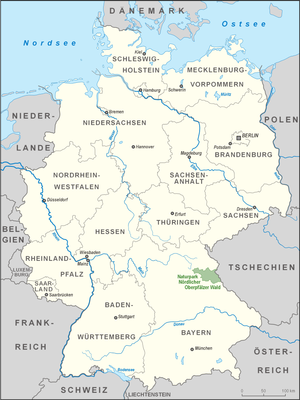
Naturpark Nördlicher Oberpfälzer Wald
Beliggenhed af Naturpark Nördlicher Oberpfälzer Wald
Naturpark Nördlicher Oberpfälzer Wald i Oberpfalz i den nordøstlige del af i den tyske delstat Bayern er 1.380 km² stor, og omfatter hele Landkreis Neustadt an der Waldnaab, de sydlige dele af Landkreis Tirschenreuth og byen Weiden in der Oberpfalz. Sammen med Naturparkerne Fichtelgebirge, Steinwald og Naturpark Oberpfälzer Wald udgør Naturpark Nördlicher Oberpfälzer Wald et stort sammenhængende Naturparkområde langs den tjekkiske grænse.